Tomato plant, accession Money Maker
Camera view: vertical (180 deg); turntable rotation: 180 degrees
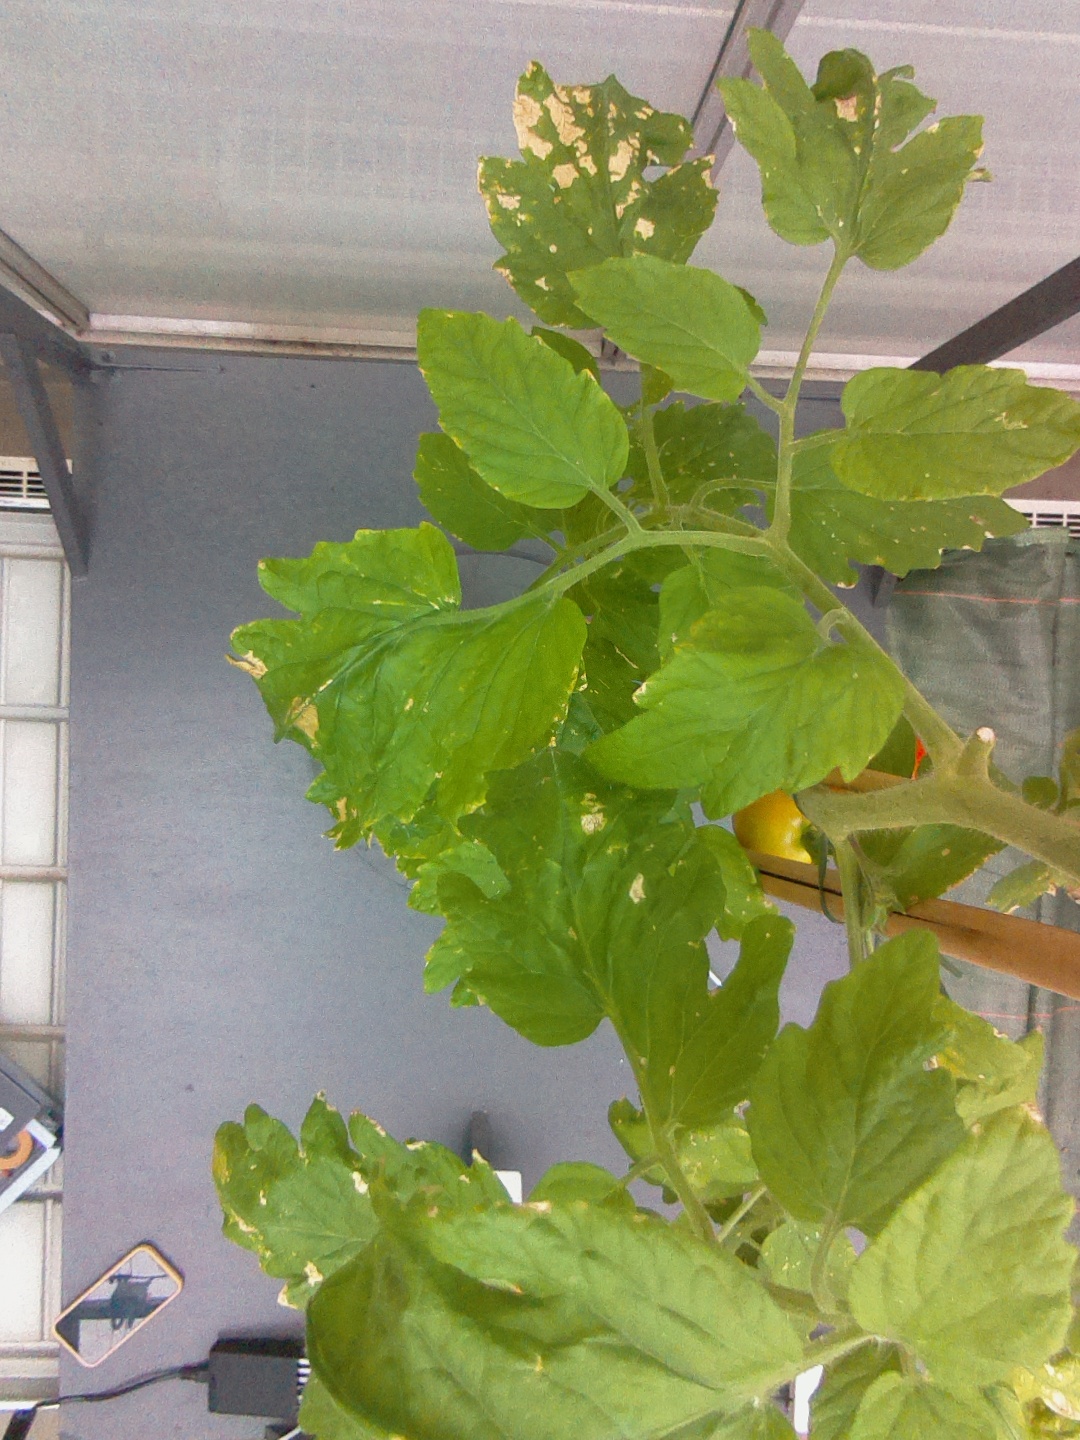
BBCH growth stage 84: 40%-50% of fruits show typical fully ripe color